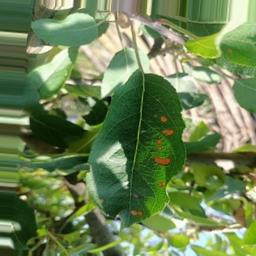
Label: Alternaria